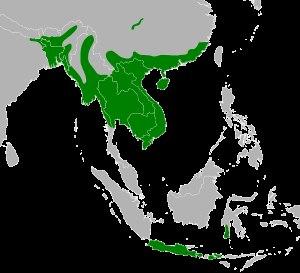
Le Python birman est une espèce de serpents de la famille des Pythonidae. Il s'agit de l'un des plus gros serpents au monde, le plus grand spécimen attesté mesurant 5,74 m de long.